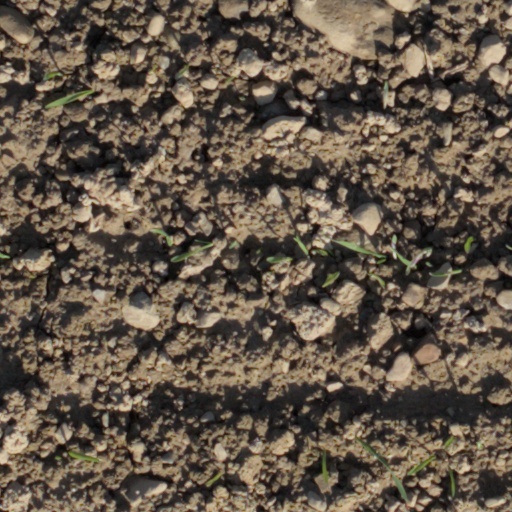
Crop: wheat